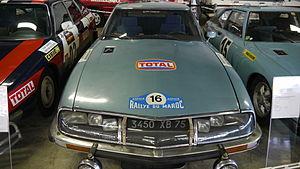
La Citroën SM est une automobile sportive de grand tourisme, développée par le constructeur automobile français Citroën en mars 1970. Malgré diverses avancées techniques, elle a une carrière très courte qui s'achève en 1975. Elle reste pourtant un des modèles mythiques de la marque recherché par les collectionneurs.